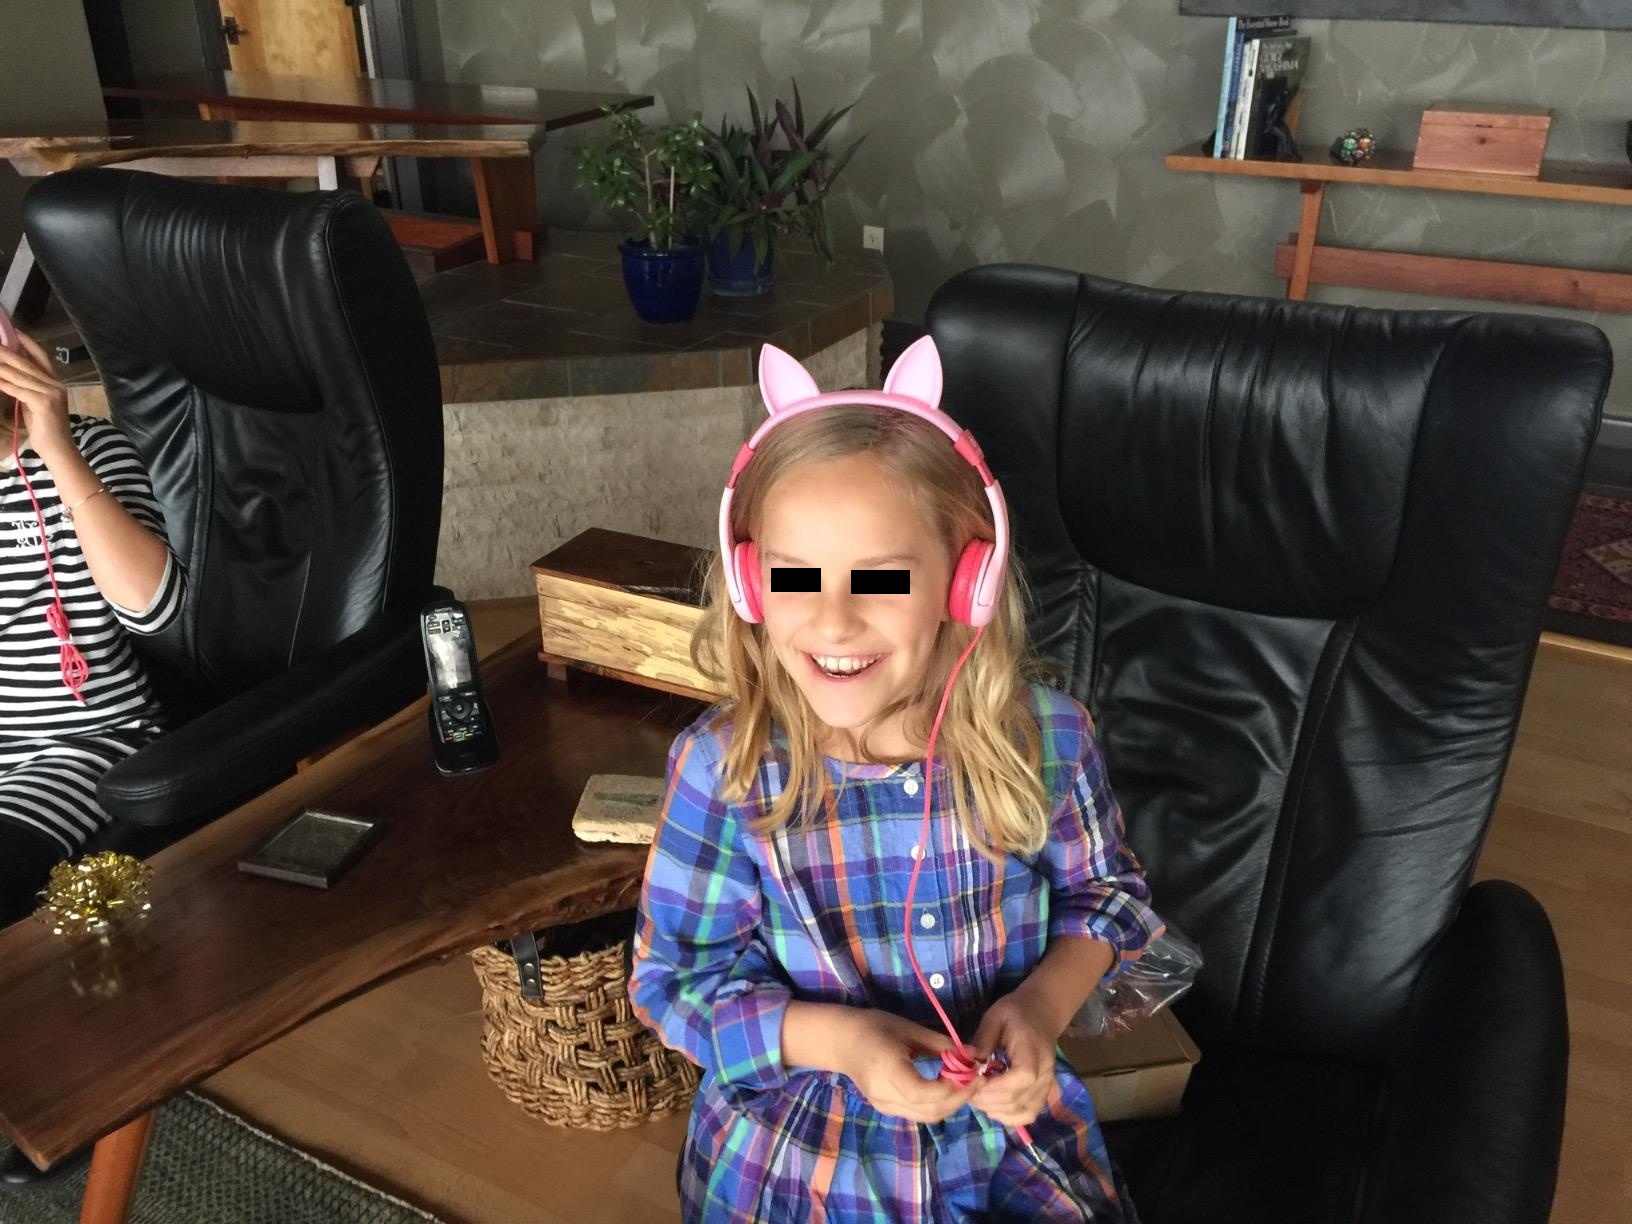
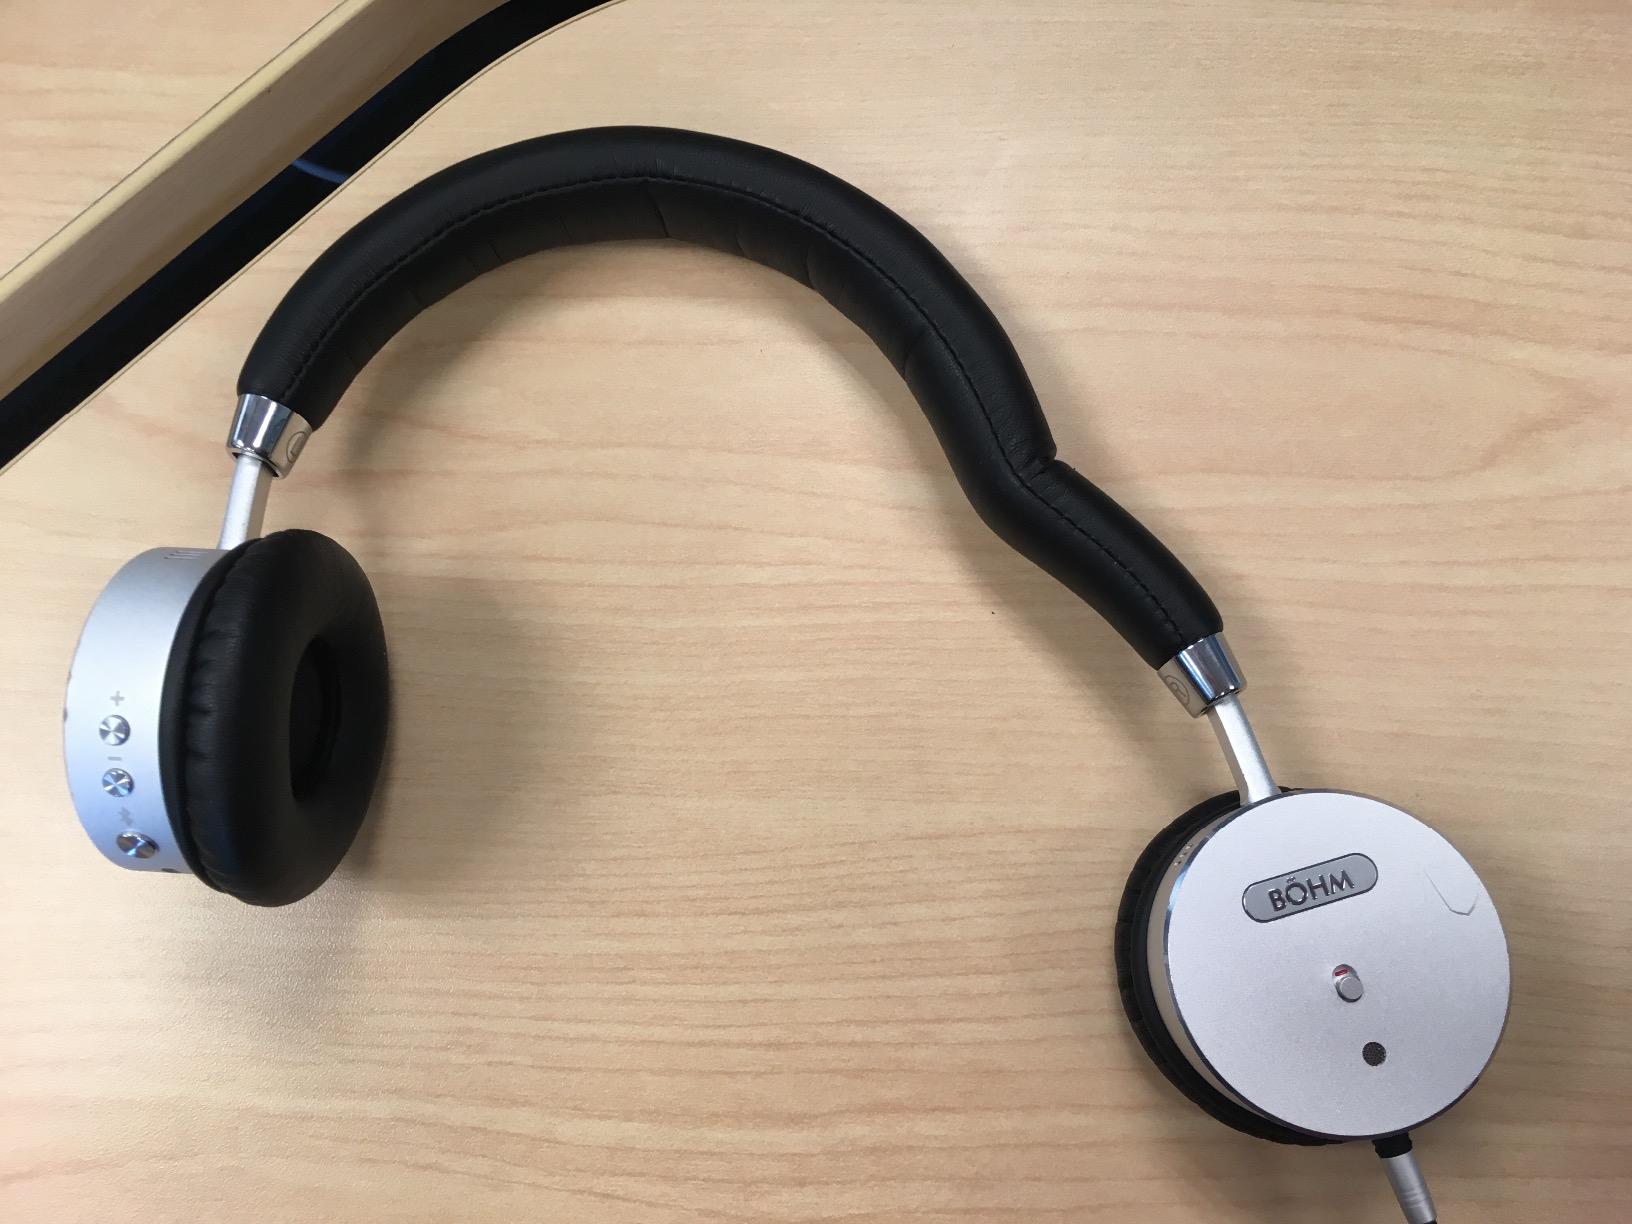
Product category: headphones
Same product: no